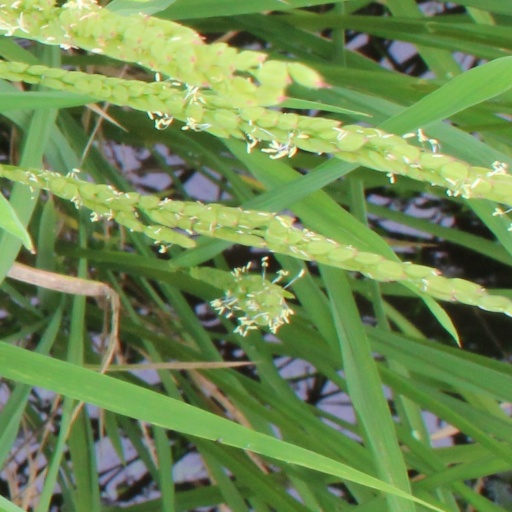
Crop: rice